2023 North American and Caribbean Senior Club Championship

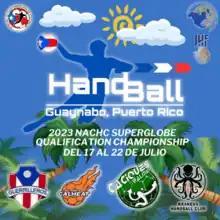

The 2023 North American and Caribbean Senior Club Championship was the fourth edition of the North American and Caribbean Senior Club Championship which was a qualifying tournament for the 2023 IHF Men's Super Globe. It was held in Guaynabo, Puerto Rico from 17 to 22 July 2023.